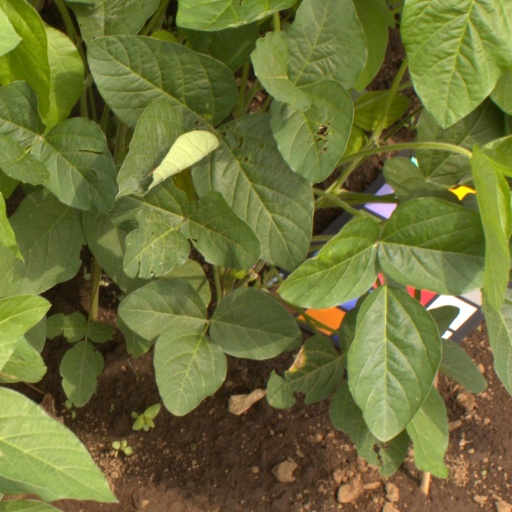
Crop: soybean